Medinilla sedifolia

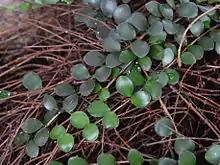
Stem and waxy leaves of "Medinilla sedifolia"

"Medinilla" is named for José de Medinilla y Pineda, who was governor of Mauritius (then known as the Marianne Islands) in 1820.